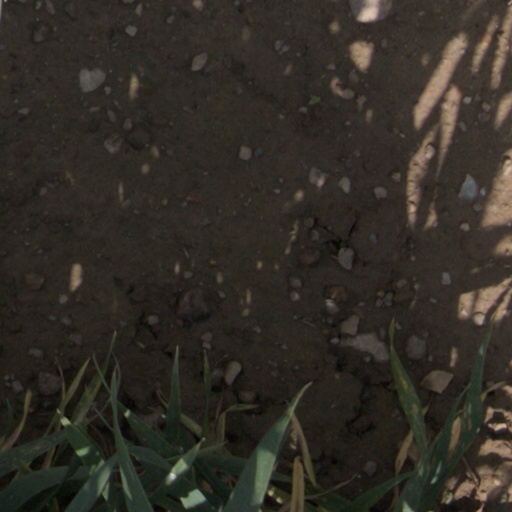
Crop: wheat